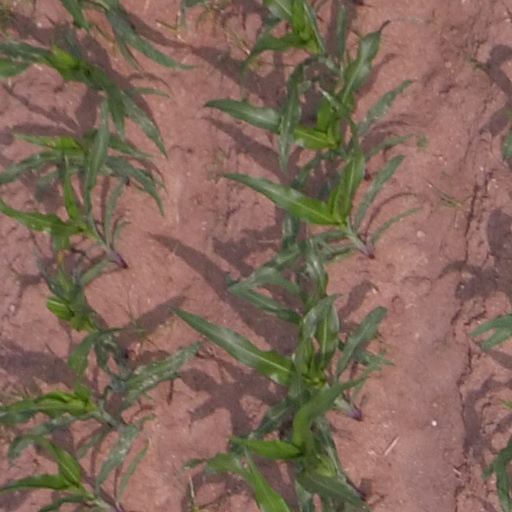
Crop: maize; corn